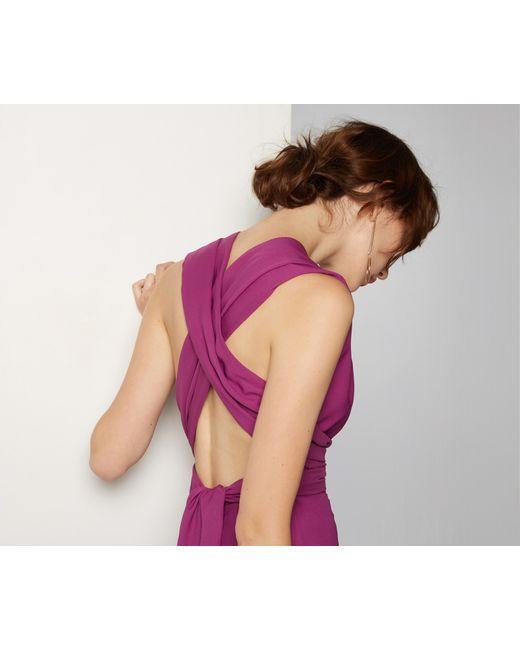
twist me tie me jersey Brautjungfernkleid rosa